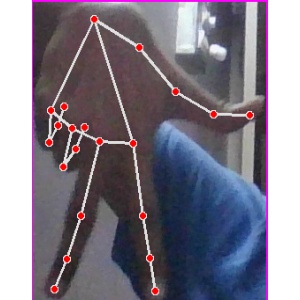
अक्षर: ग